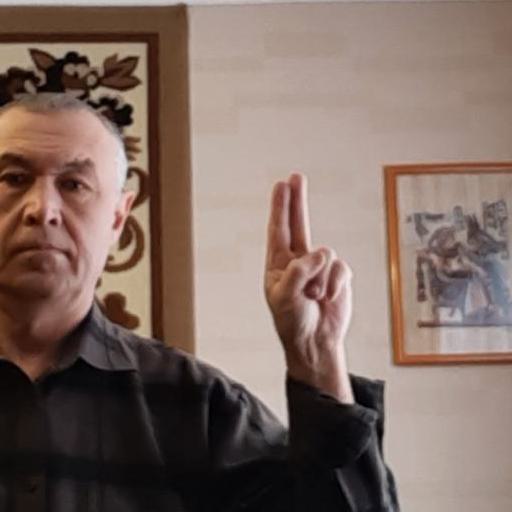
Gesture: two_up